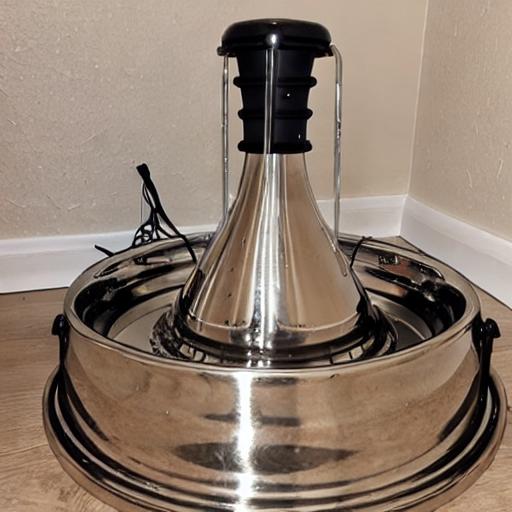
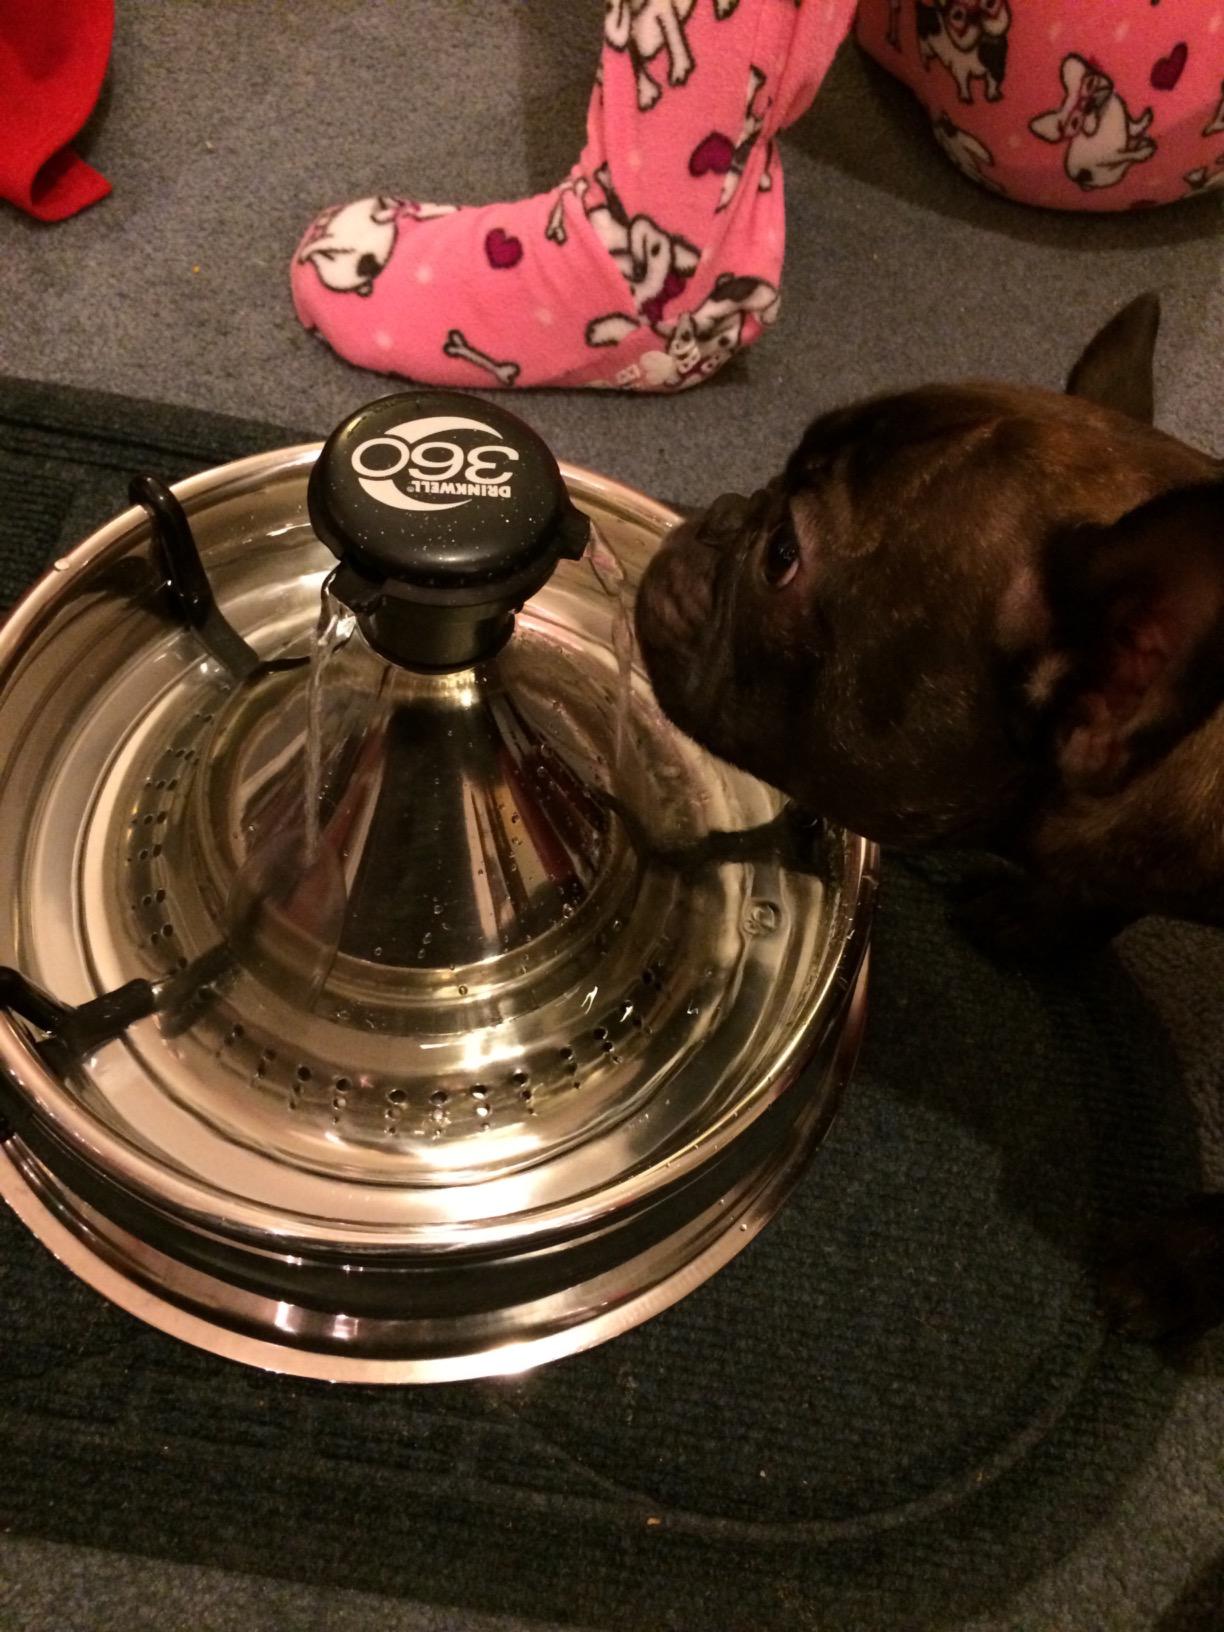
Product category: items_bowl
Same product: no